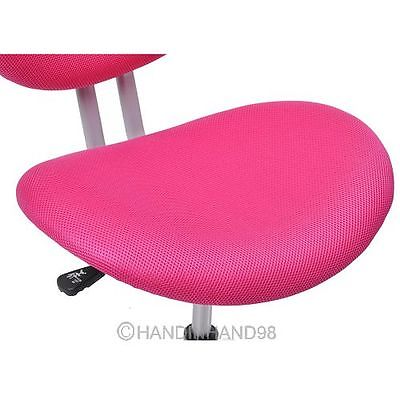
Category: chair